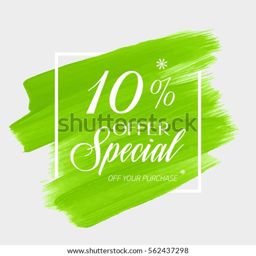
sale special offer % off sign over art brush acrylic stroke paint abstract texture background vector illustration .